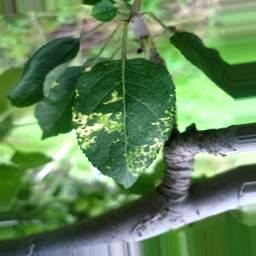
Label: Apple_Mosaic